Margaret Rose Sanford

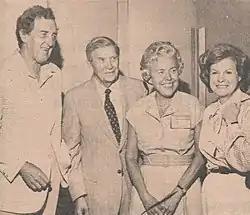
Margaret Rose Sanford (second from the right) with Edmund Muskie, Terry Sanford and Jane Muskie in 1980.

In 1969 Sanford's husband became president of Duke University, and the family moved into the Knight House near Duke Forest in Durham, North Carolina. During her husband's tenure at Duke, Sanford served on the board for the Methodist Home for Children in Raleigh and on the board of trustees at East Carolina University. She was also a board member of the North Carolina School of the Arts, the North Carolina Symphony Board, and the Stagville Plantation Restoration Board, and was a member of the Education Commission of the States and the Defense Department Advisory Committee on Women in the Services. In 1975 she was appointed by Governor Jim Hunt to serve on a delegation of Duke University faculty and administrators to visit the People's Republic of China.